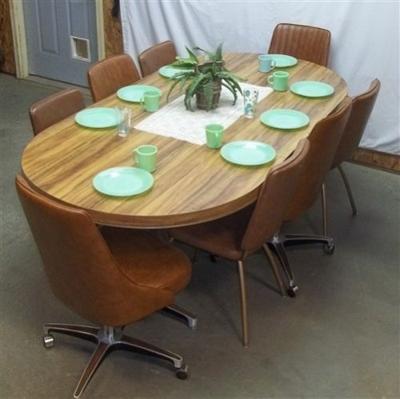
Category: chair